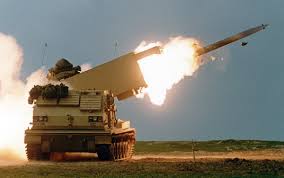
Label: Self Propelled Artillery